Epsilon Eridani

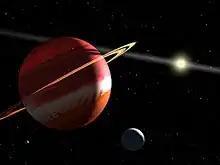
At left is a shadowed, spherical red object encircled by a ring, with a smaller crescent at lower centre portraying a moon. To the right is a luminous source bisected by a line representing a debris disk.

Published sources remain in disagreement as to the planet's basic parameters. Recent values for its orbital period range from 7.3 to 7.6 years, estimates of the size of its elliptical orbit—the semimajor axis—range from 3.38 au to 3.53 au, and approximations of its orbital eccentricity range from 0.055 to 0.26.